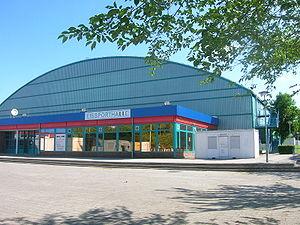
Le Sportforum Hohenschönhausen est un complexe sportif multi-fonction dans le quartier de l'Hohenschönhausen à Berlin. Les sports pratiqués sont le patinage de vitesse, l'athlétisme, le cyclisme entre autres.